Haveri district

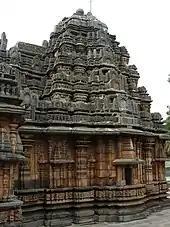

Core area of Western Chalukya monuments includes the places Badami, Sudi, Annigeri, Mahadeva Temple (Itagi), Gadag, Lakkundi, Lakshmeshwar, Dambal, Haveri, Bankapura, Rattahalli, Kuruvatti, Bagali, Balligavi, Chaudayyadanapura, Galaganatha, Hangal. It was possible because Soapstone is found in abundance in these areas. Haveri also comes under Core area of Western Chalukya architectural activity.